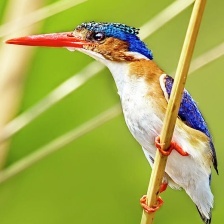
Species: MALACHITE KINGFISHER
Scientific name: CORYTHORNIS CRISTATUS